Reșița Works

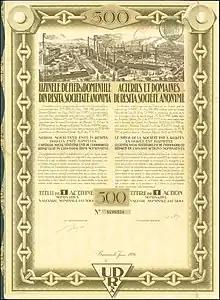
Share of the Reșița Works ("Uzinele de Fier și Domeniile Reșița"), issued June 1926

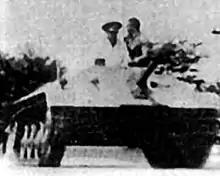
The Mareșal tank destroyer had its armor plates and gun produced by the Reșița Works

Following the union of Transylvania with Romania, including the Banat, a 1920 royal decree transformed St.E.G.'s Romanian holdings into the Steel Works and Domains of Reșița ("Uzinele de Fier și Domeniile Reșița"; U.D.R. or U.D.R.I.N.) company. A "workshops directorate" belonging to the company was built on the left bank of the Bârzava River; this included the machine works, the old industrial platform of today's UCM Reșița, where the first St.E.G. workshops were also built between 1886 and 1891. By surface area, over 90% of the company properties were forests, but they also included iron, coal and copper mines; vineyards; roads; and limestone quarries.